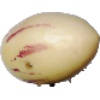
Label: pepino